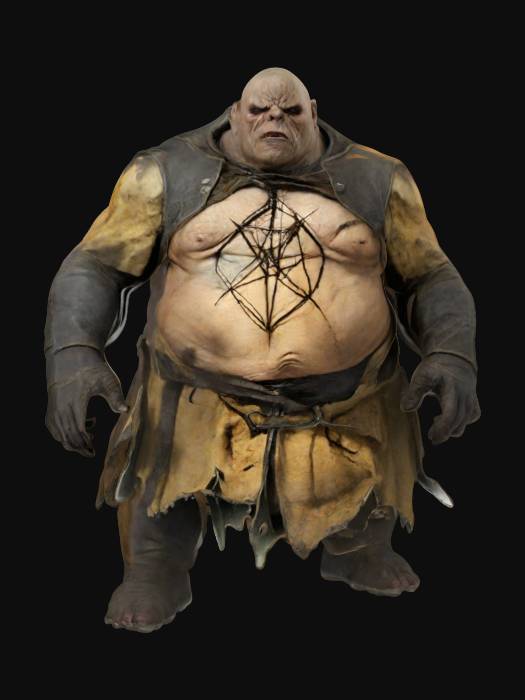
미적 점수 (1~10점): 7